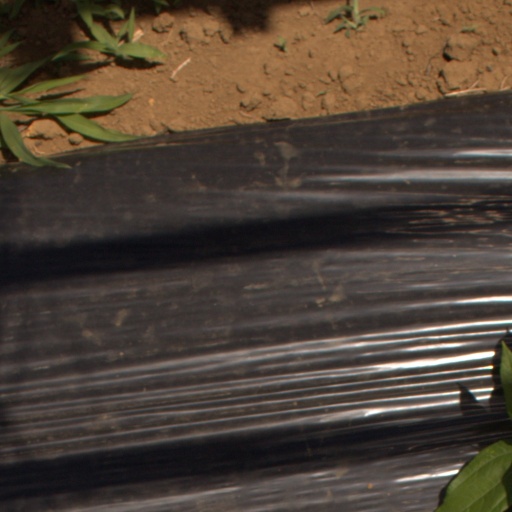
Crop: Jerusalem artichoke